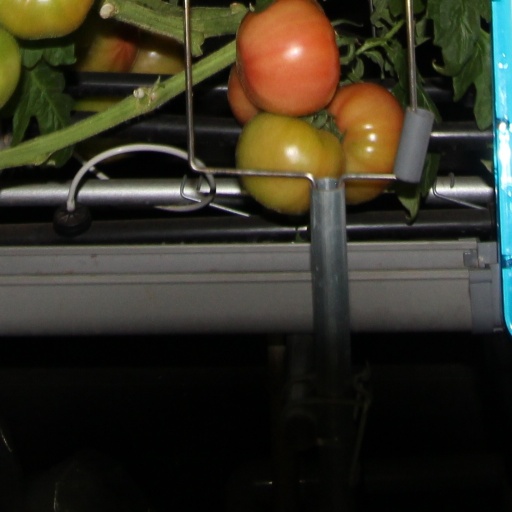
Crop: tomato